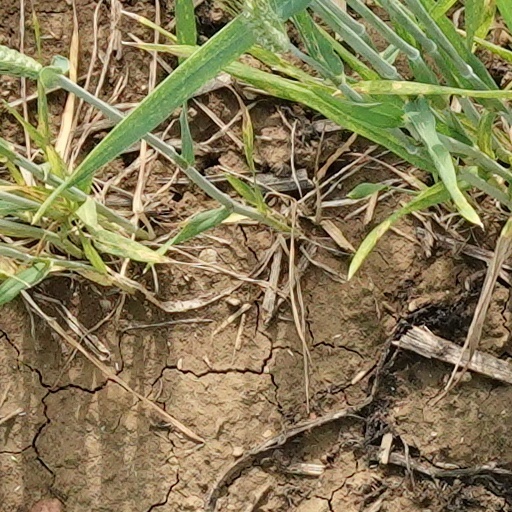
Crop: wheat